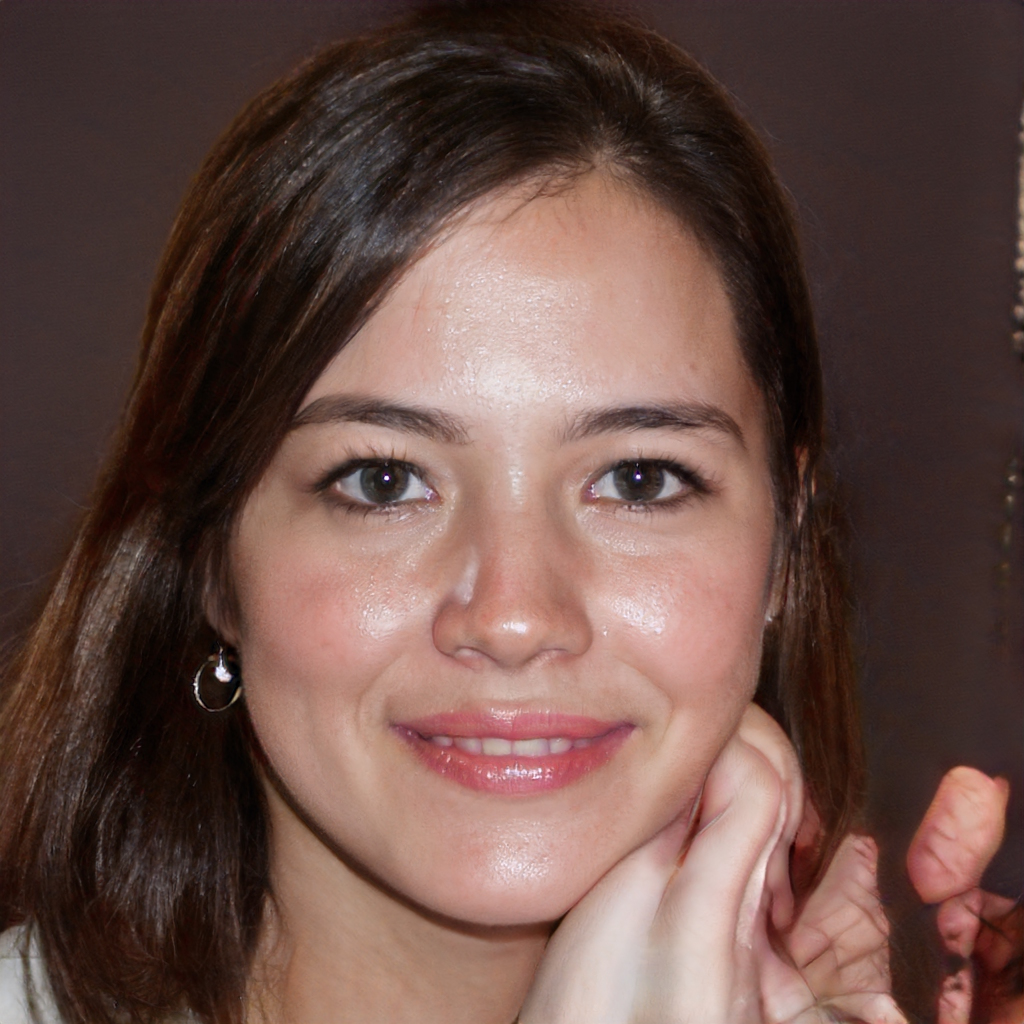
Gender: Female